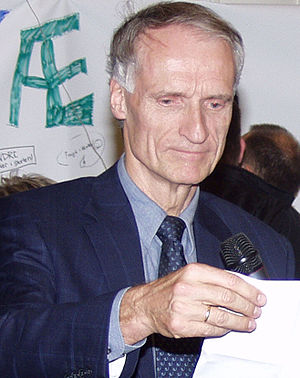
Statsløse-sagen
Det var Birthe Rønn Hornbech der var i samråd i statsløse-sagen, men fejlbehandlingen havde også foregået mens Bertel Haarder var integrationsminister.
Indenrigsminister og sundhedsminister Bertel Haarder
Statsløse-sagen er en politisk sag, der kom frem i 2011. Kernen i sagen er at danske myndigheder under Integrationsministeriet har fejlbehandlet statsløse, der er født i Danmark, med hensyn til spørgsmålet om deres ret til at opnå dansk indfødsret. Sagen medførte at statsminister Lars Løkke Rasmussen 8. marts 2011 afskedigede integrationsminister Birthe Rønn Hornbech.